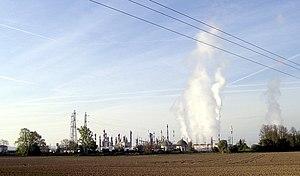
Zone Industrielle de Chalampé, Haut-Rhin (Rhodia S.A.)
Rhodia est un des principaux groupes de l'industrie chimique française, spécialisé dans la chimie fine, les fibres synthétiques et les polymères. Rhodia est né du groupe Rhône-Poulenc, lui-même issu de la fusion de la Société chimique des usines du Rhône et des établissements Poulenc frères. Rhodia dispose d'un réseau industriel, commercial, logistique et de recherche et développement étendu à tous les continents, excepté l'Océanie.